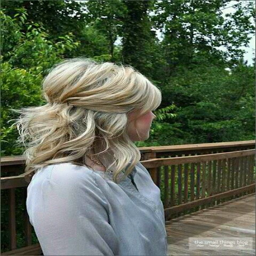
cute wavy short hair - would work well with the veil too